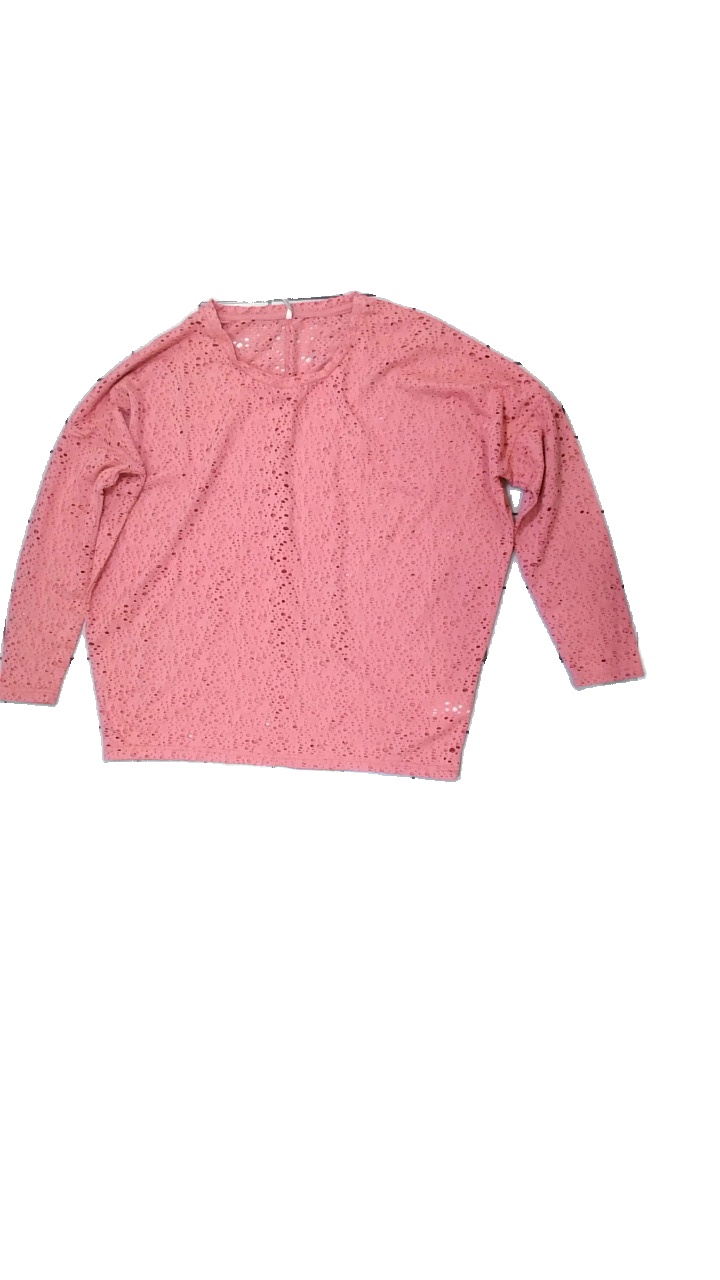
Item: Top (Ladies)
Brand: Soya/soyaconcept
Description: pink top with detailed fabric
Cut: Regular, C-collar
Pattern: Other
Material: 63% Polyester 37% Cotton
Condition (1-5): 5
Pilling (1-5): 5
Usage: Reuse
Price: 50-100